Rajdeep Sardesai

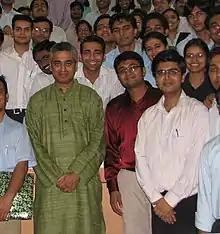
Sardesai at IIM in 2008

Sardesai worked with "The Times of India" for six years, after joining it in October 1988, and was the city editor of its Mumbai edition. He entered television journalism in 1994 as political editor of New Delhi Television (NDTV). He was the Managing Editor of both NDTV 24X7 and NDTV India and was responsible for overseeing the news policy for both. He hosted popular shows like "The Big Fight" at NDTV.